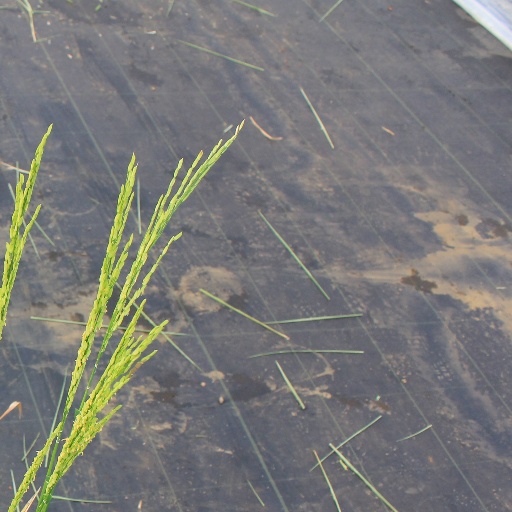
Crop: rice